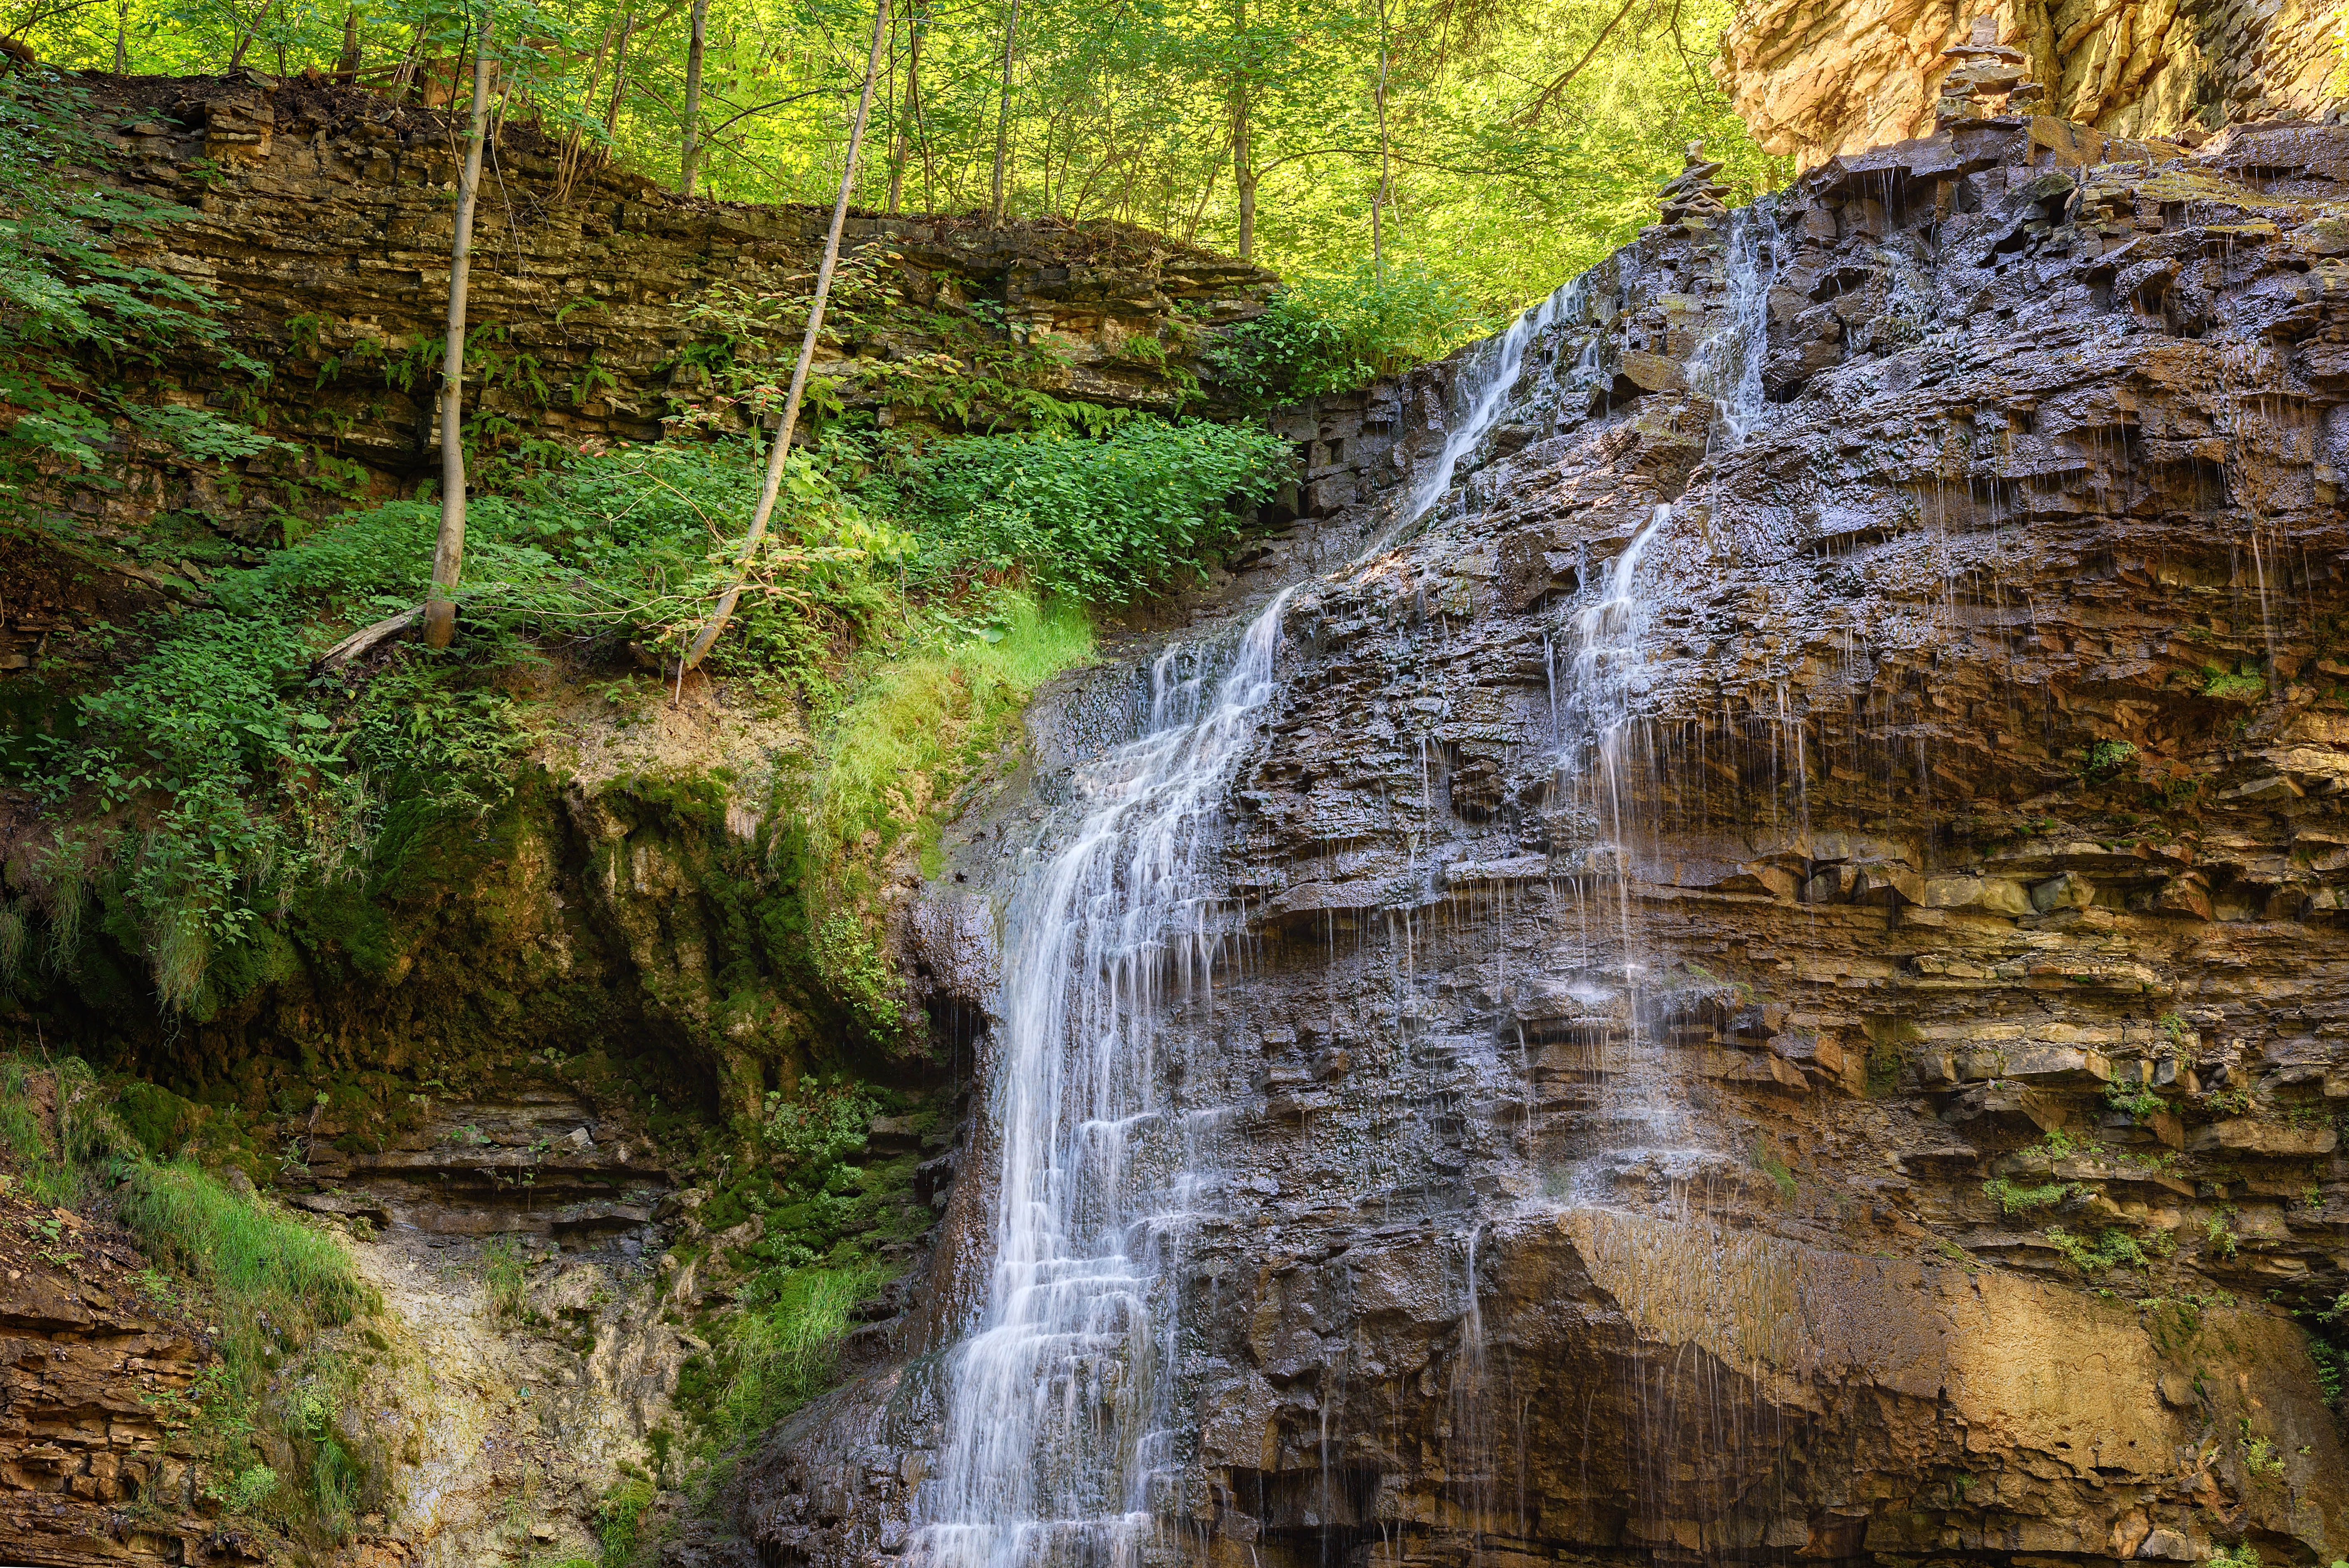
waterfall, body of water, nature, natural landscape, water, water resources, watercourse, vegetation, stream, nature reserve, wilderness, rock, tree, state park, water feature, river, chute, leaf, forest, ravine, formation, outcrop, old growth forest, landscape, geology, plant, creek, rainforest, jungle, national park, moss, escarpment, valdivian temperate rain forest, rapid, bedrock, fluvial landforms of streams, mountain river, autumn, riparian zone, non vascular land plant